Gateway to Hollywood

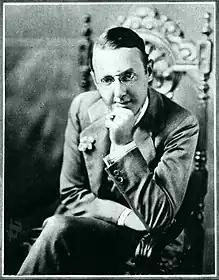
Jesse L. Lasky, host of "Gateway to Hollywood"

Gateway to Hollywood is an American old-time radio talent show. It was broadcast on CBS from January 8, 1939, to December 31, 1939. Like other programs from "Major Bowes Amateur Hour" to "American Idol," the show sought to turn relatively unknown people into celebrities. The same title was used by an unrelated program that was broadcast on the Don Lee Network in the mid-1930s.